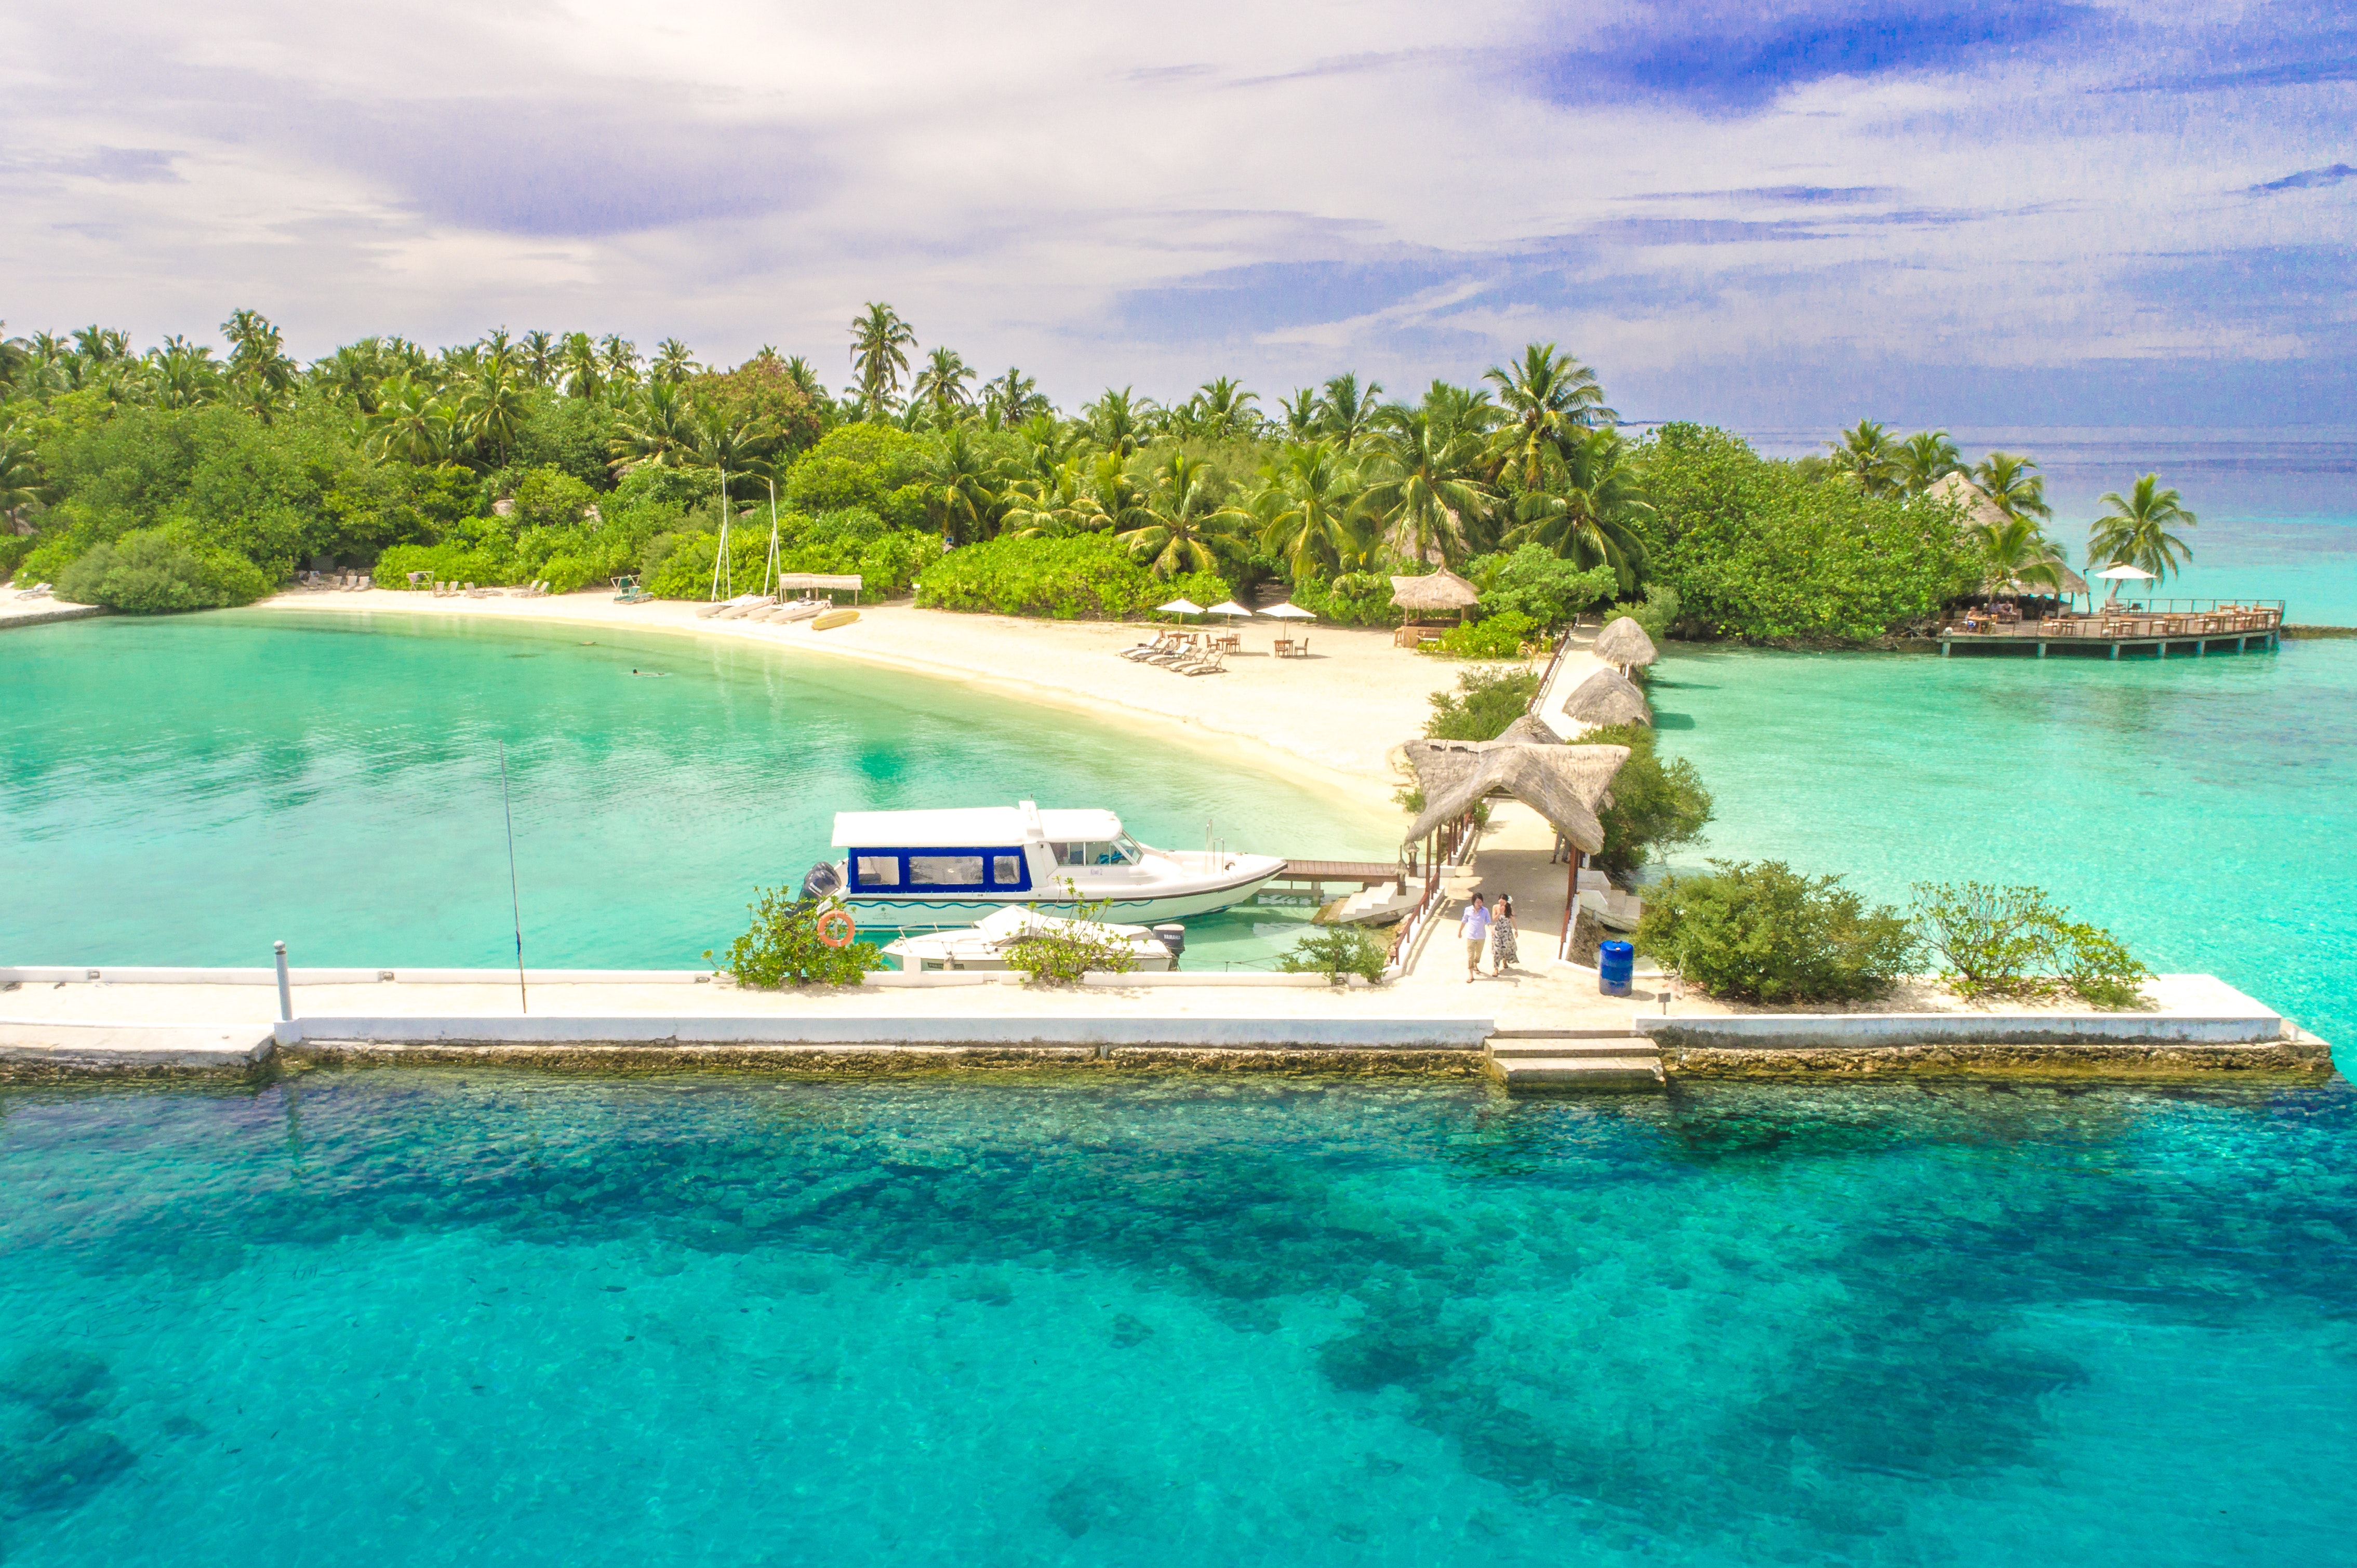
vacation, coastal and oceanic landforms, swimming pool, natural landscape, tropics, caribbean, property, resort, island, sea, water, leisure, tourism, summer, ocean, lagoon, real estate, cay, coast, tree, bay, estate, resort town, beach, landscape, house, palm tree, islet, travel